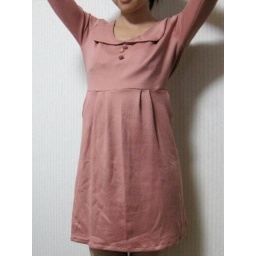
peter pan collar dress in pink 1